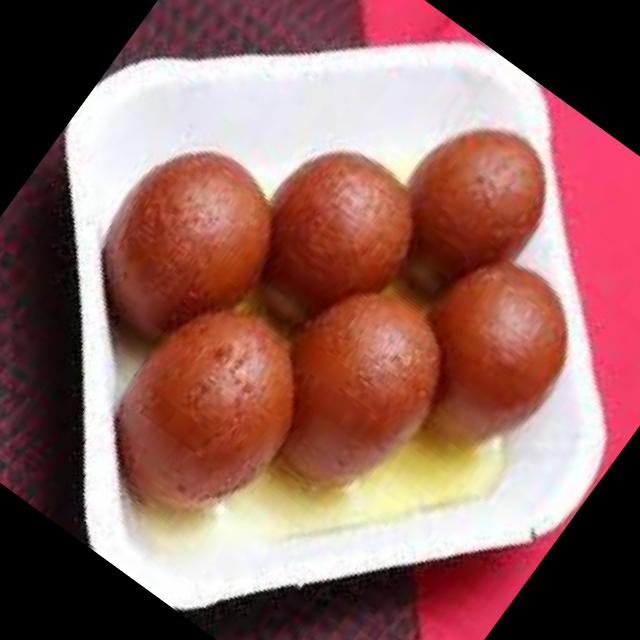
Dish: gulab_jamun